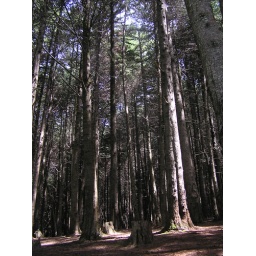
Athletes train in the Keiyo Forest on the cross country courses. It is very cool even at high noon